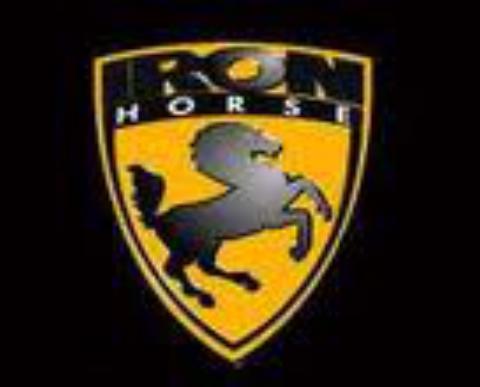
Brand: iron horse bicycles
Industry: Transportation